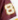
Number: 8